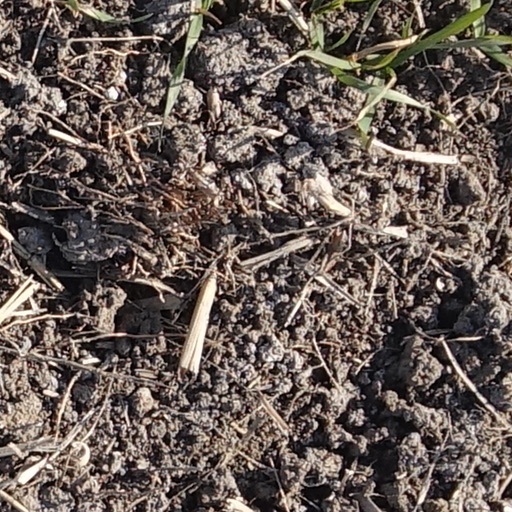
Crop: wheat